Blade Symphony

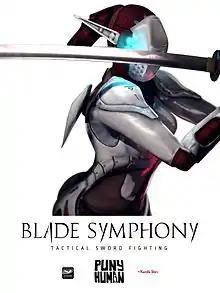

Blade Symphony is a multiplayer action video game developed by American indie studio Puny Human for Microsoft Windows, OS X, and Linux. The game focuses on sword-based duelling, it is reminiscent of and inspired by "". Following a Steam Early Access release in April 2013, the game was officially released in May 2014.